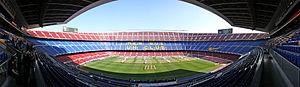
Cet article recense les records et statistiques du FC Barcelone. Le FC Barcelone est le principal club de football de la ville de Barcelone. Il a été fondé en 1899 par Hans Gamper.